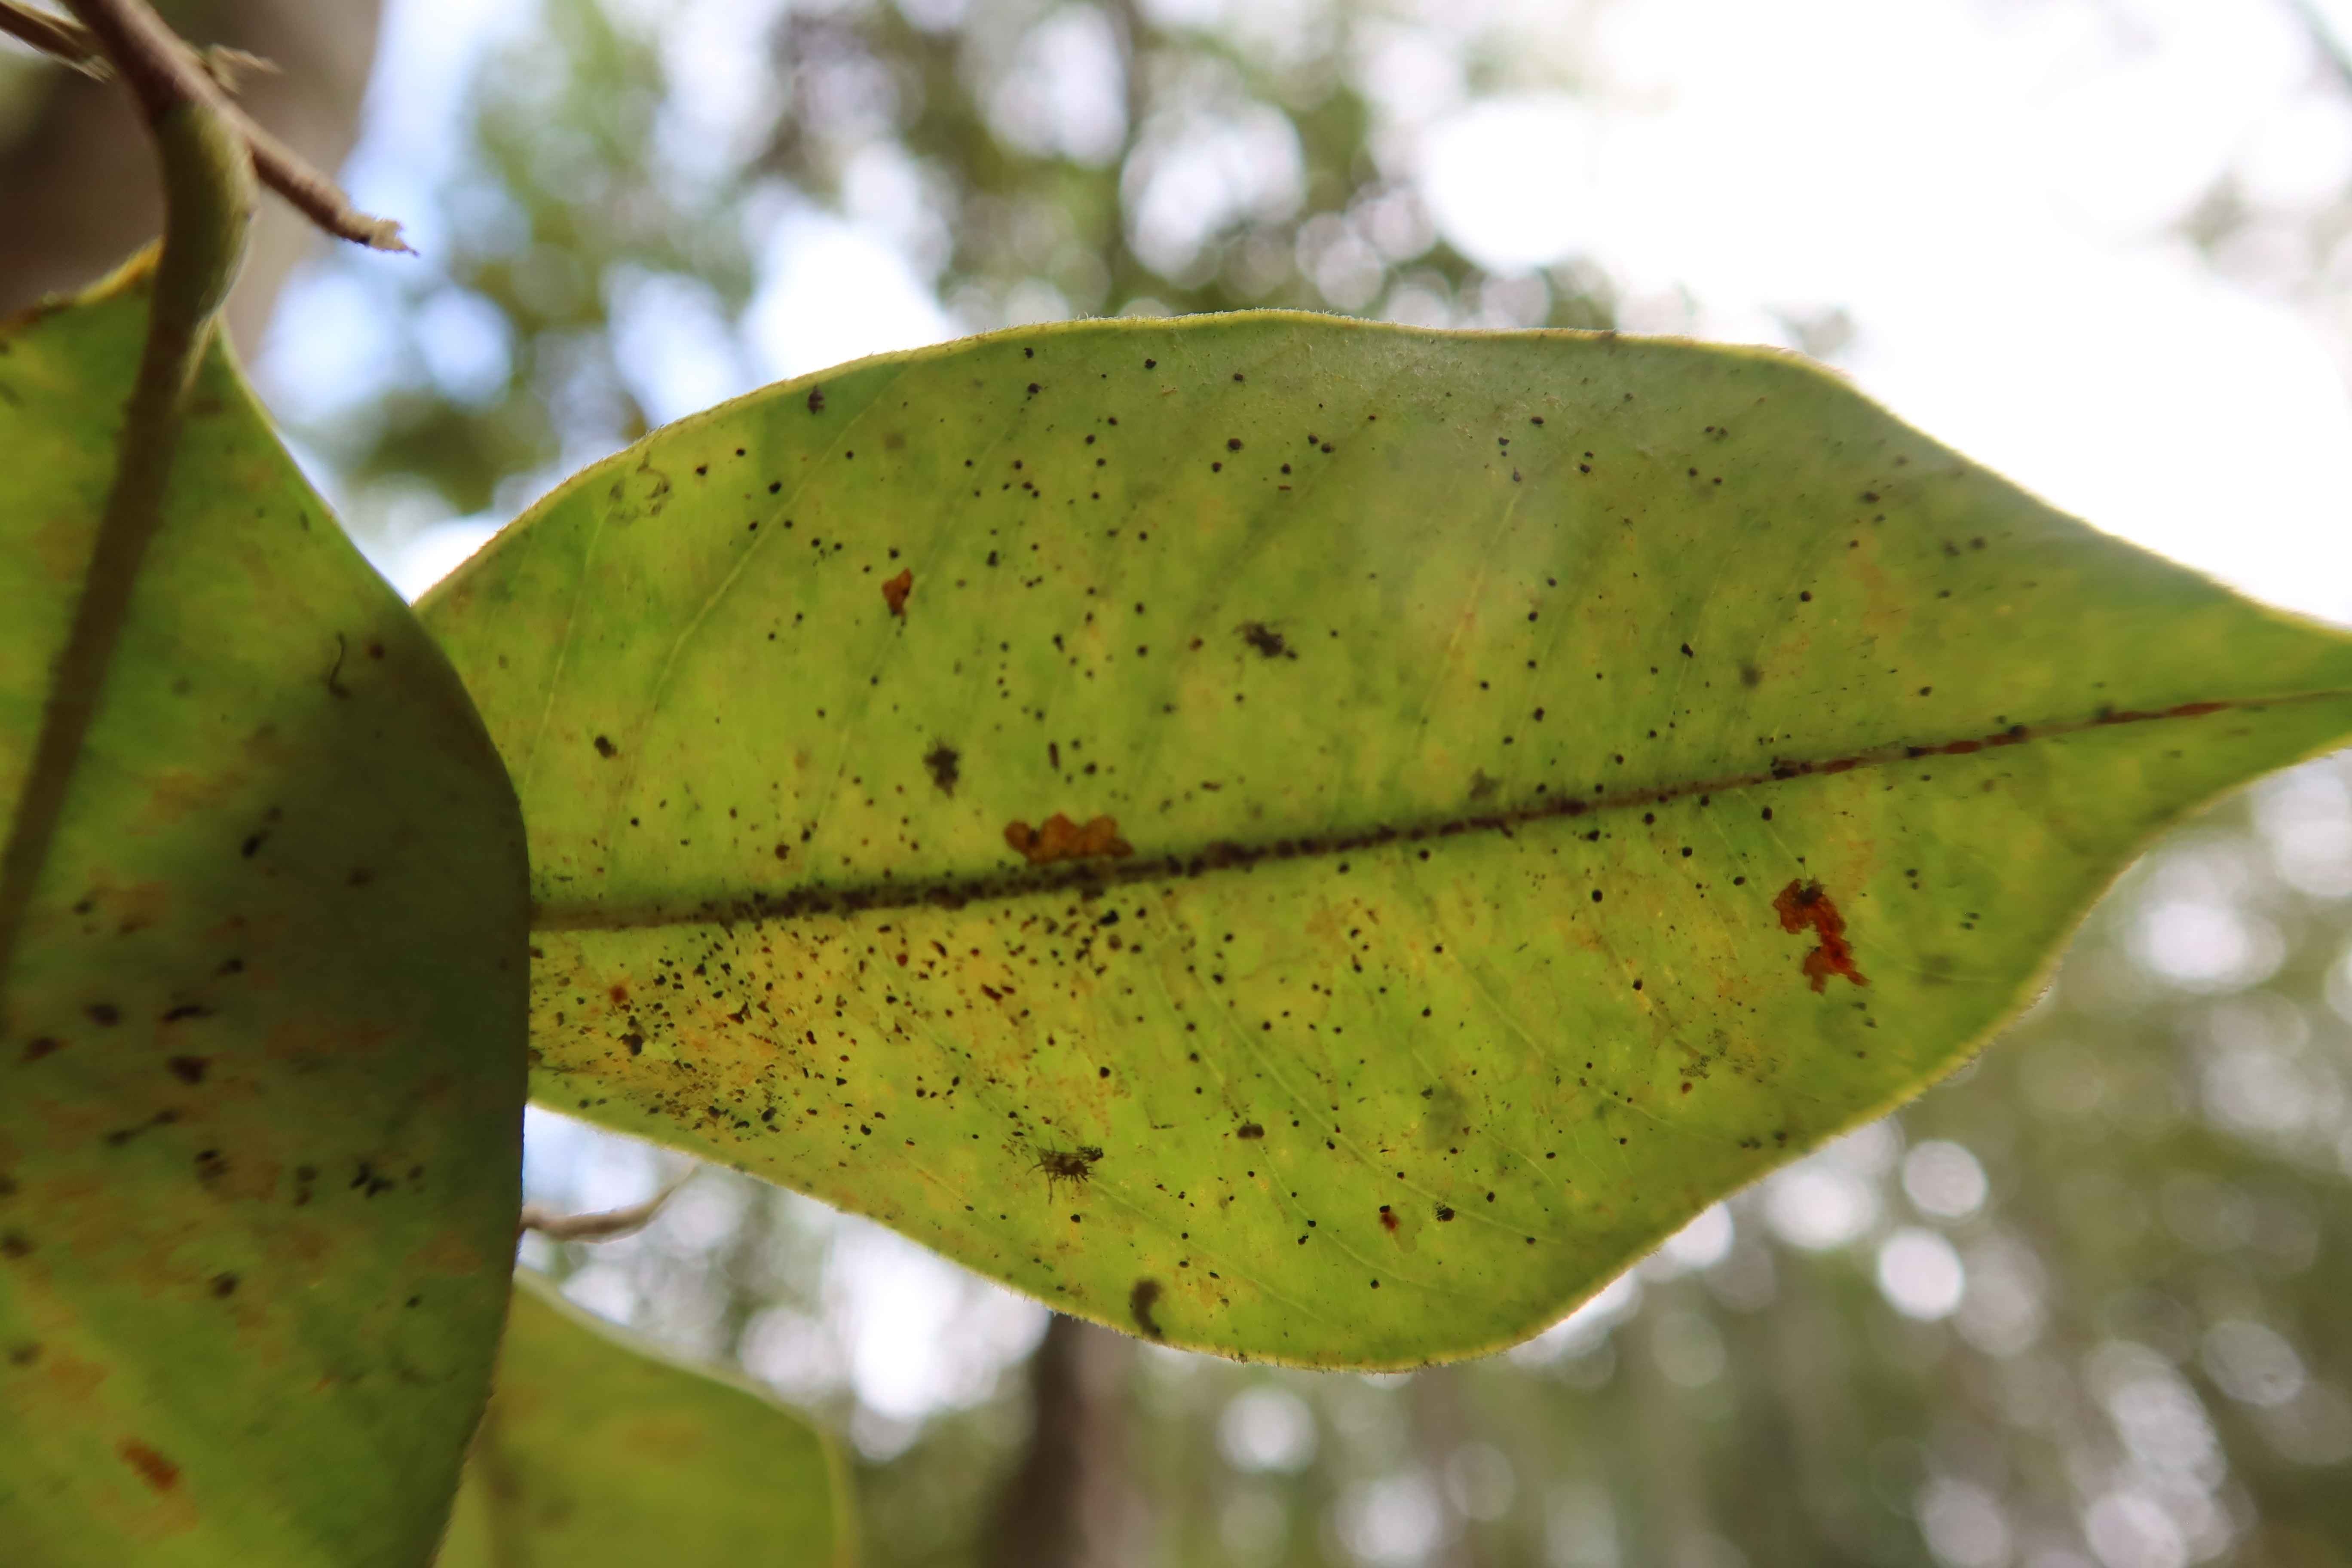
Label: Brown spots